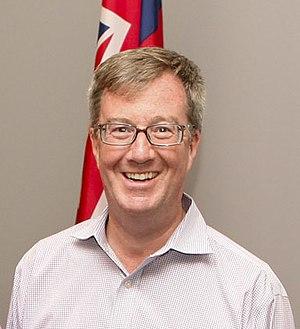
James Alexander "Jim" Watson, né le 30 juillet 1961 à Montréal, est un homme politique canadien. Il est maire d'Ottawa de 1997 à 2000 et depuis 2010.
Le maire d'Ottawa est le chef de l'exécutif de la ville d'Ottawa. Le poste est occupé depuis le 1ᵉʳ décembre 2010 par Jim Watson.